Special Amphibious Reconnaissance Corpsman

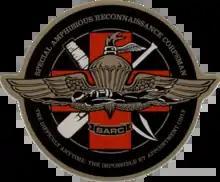

A Special Amphibious Reconnaissance Corpsman (SARC) is a United States Navy hospital corpsman who provides MARSOC and other USSOCOM units advanced trauma management associated with combatant diving and parachute entry. Traditionally, they are attached to the Marine Corps Force Reconnaissance companies to help support the Command Element of the Marine Air-Ground Task Force in special reconnaissance missions.